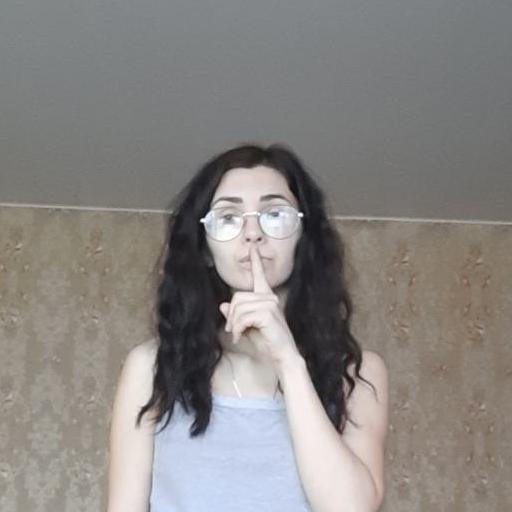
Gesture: mute